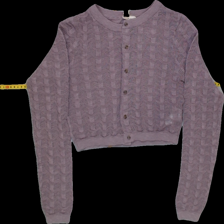
View: front
Type: Cardigan
Category: Ladies
Brand: H&M
Colors: Purple
Material: 37%polyester 63%cotton
Pattern: Lace
Cut: C-collar, Cropped, Regular
Size: XS
Season: All
Trend: No trend
Stains: No
Damage: 0
Price range: 50-100
Recommended usage: Reuse